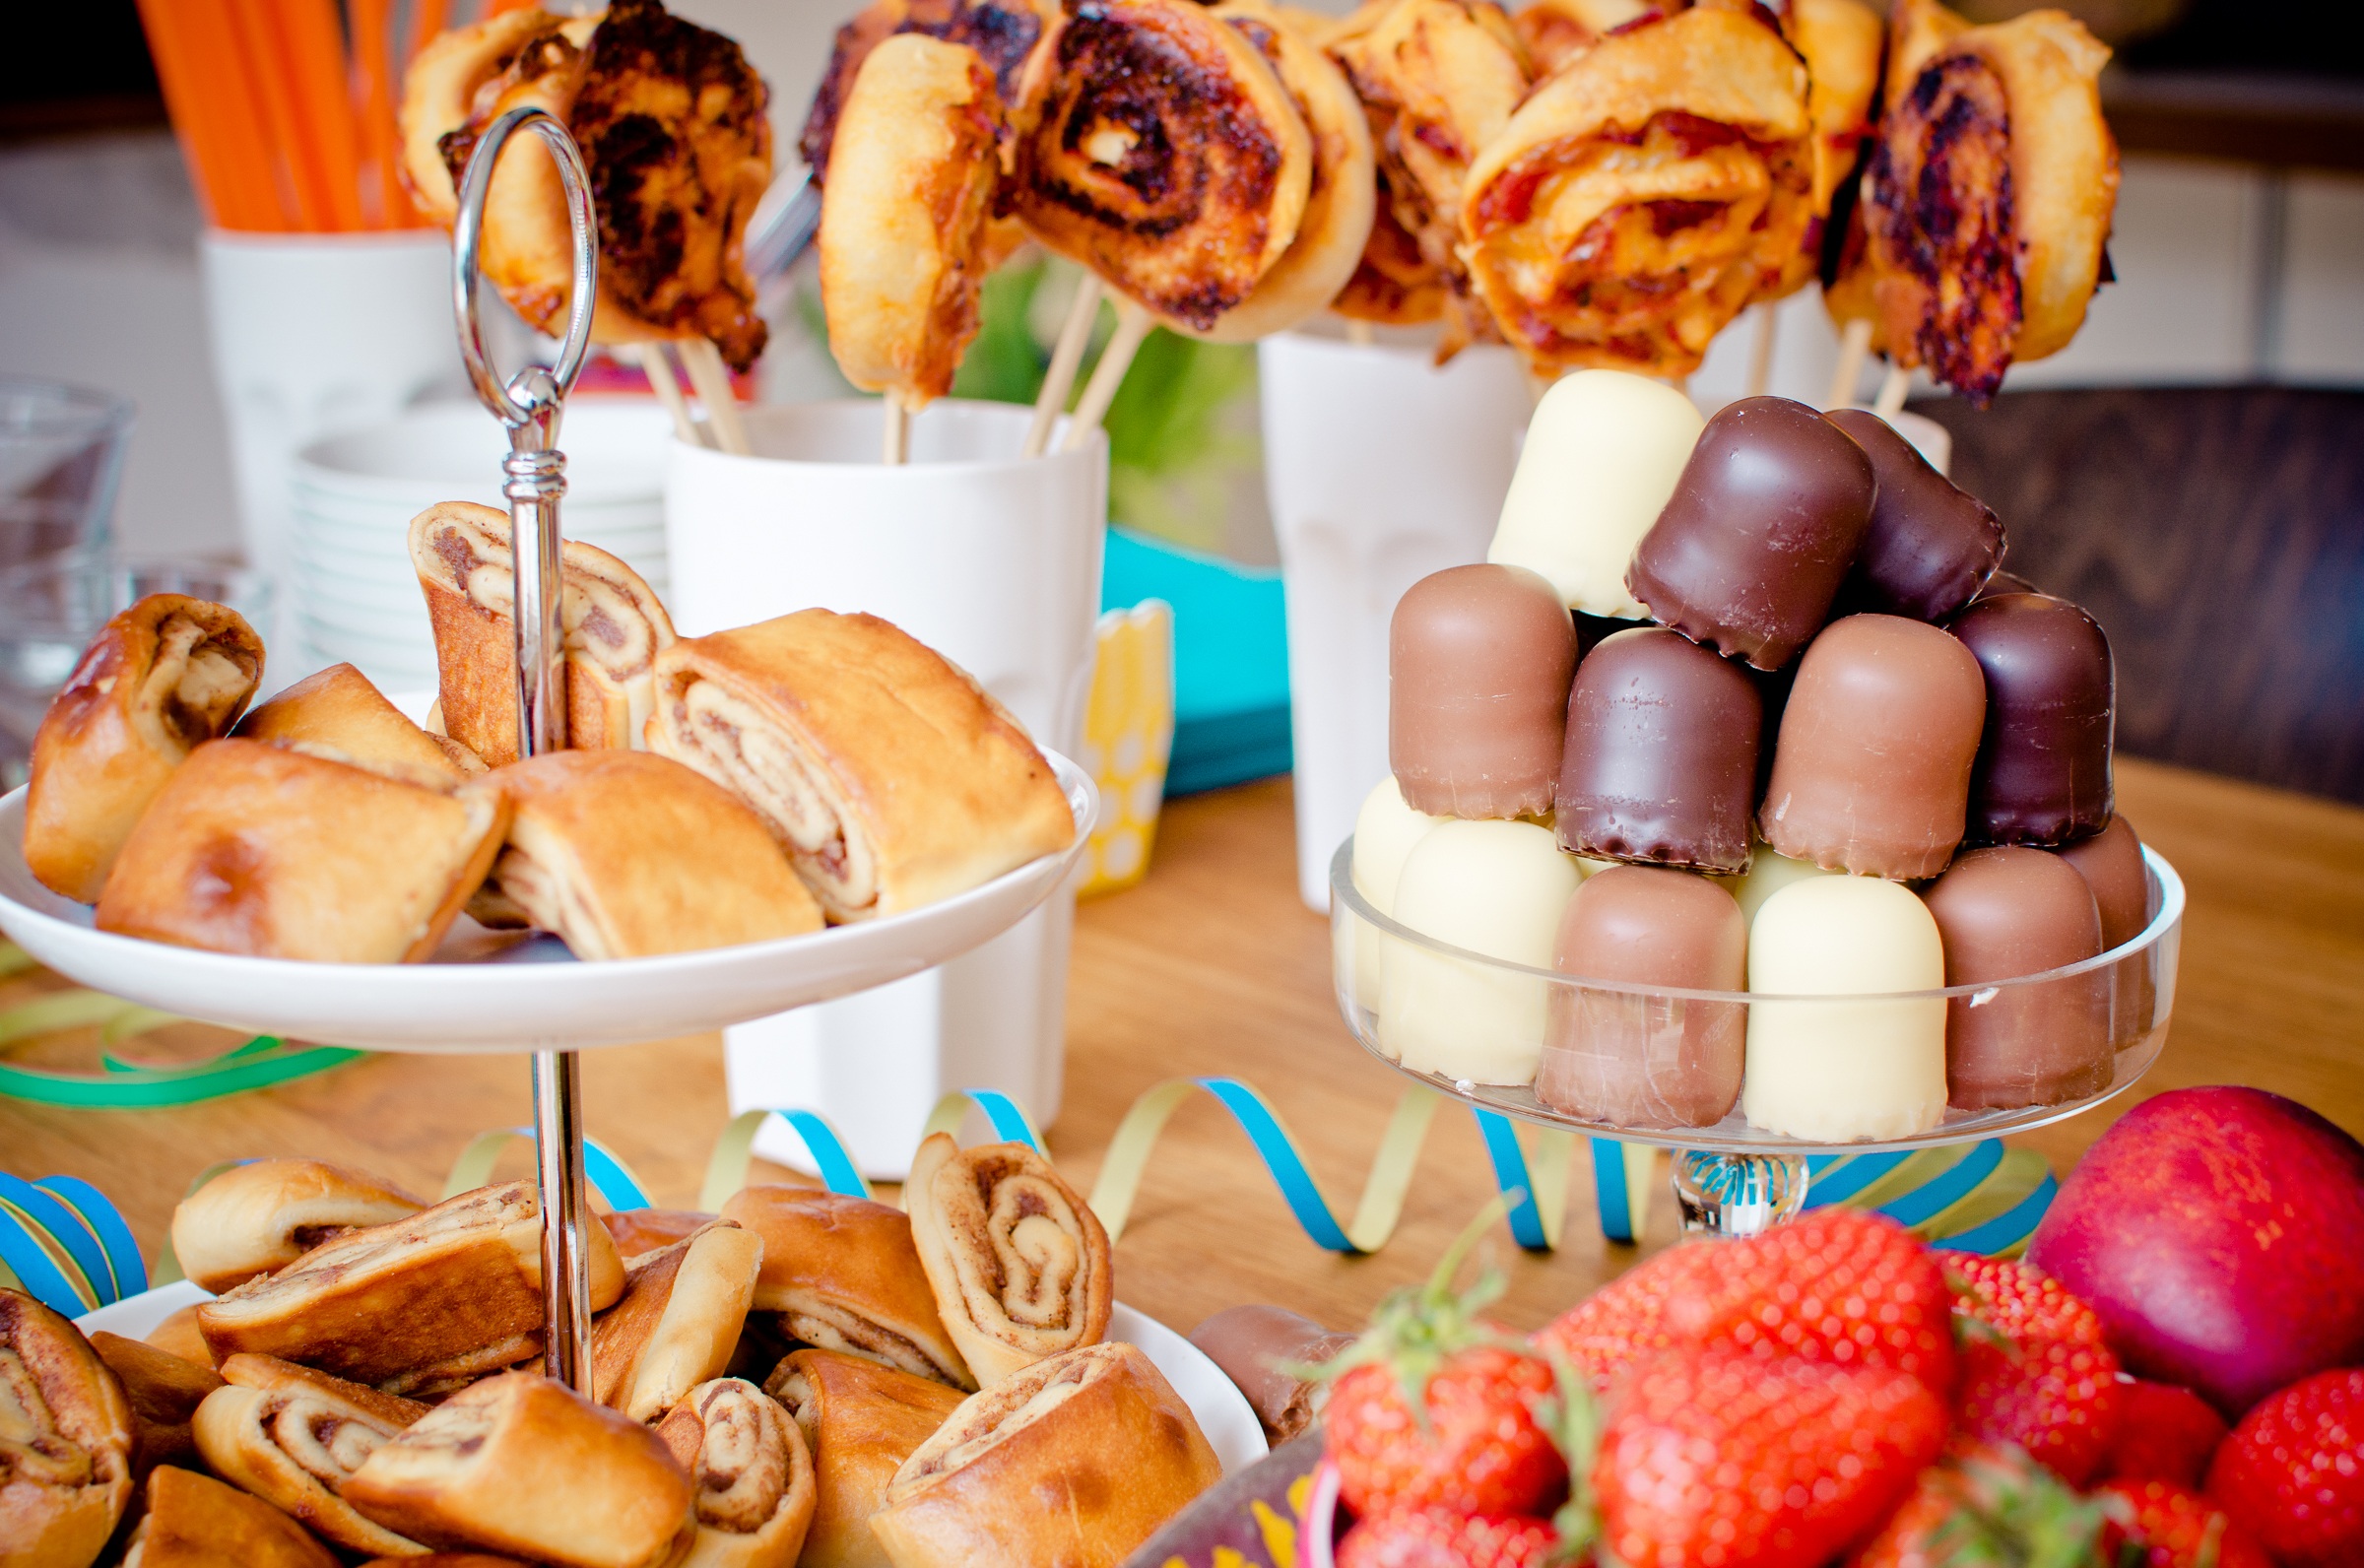
dish, meal, food, produce, breakfast, baking, dessert, eat, buffet, brand, pastries, party, candy, sweetness, treat, brunch, confectionery, flavor, delicacy, small cakes, nibble, children's birthday, finger food, cinnamon rolls, pizza snail, chocolate marshmallow